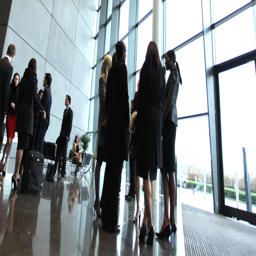
time lapse of business people inside a modern office building